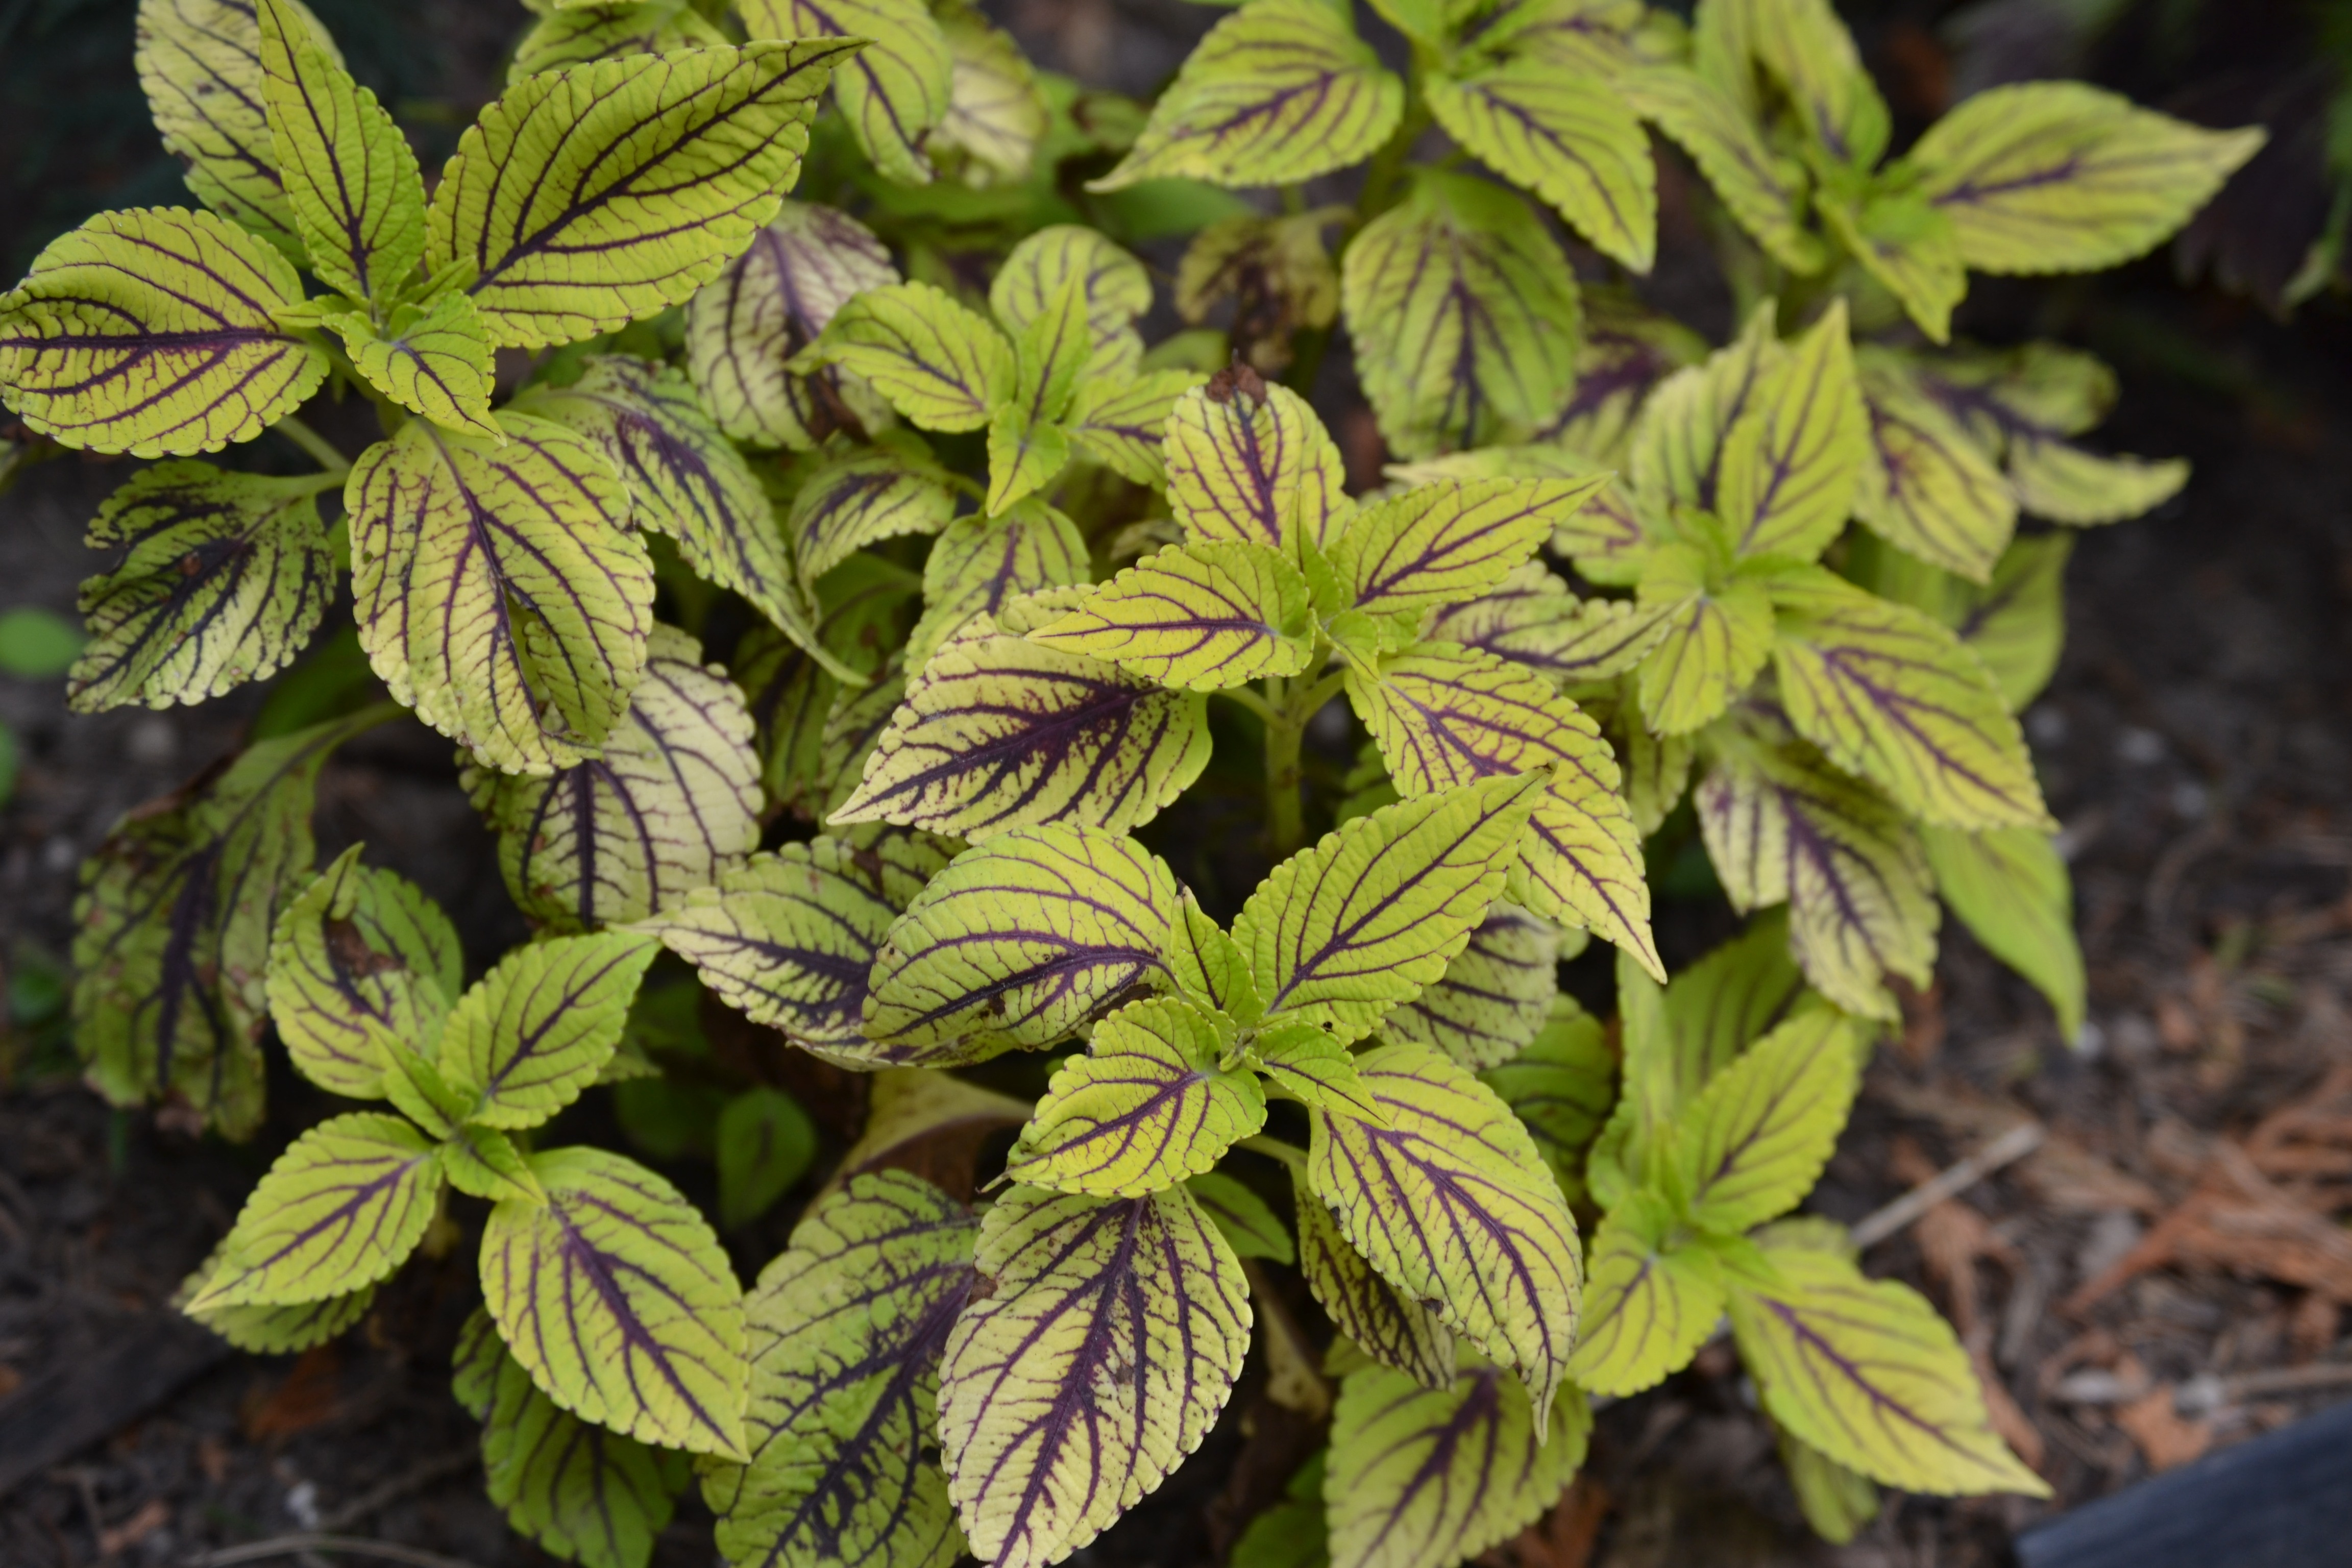
plant, leaf, flower, environment, foliage, herb, produce, natural, botany, agriculture, flora, botanical, outdoors, vegetation, shrub, growing, horticulture, organic, flowering plant, annual plant, land plant, perilla, pennyroyal